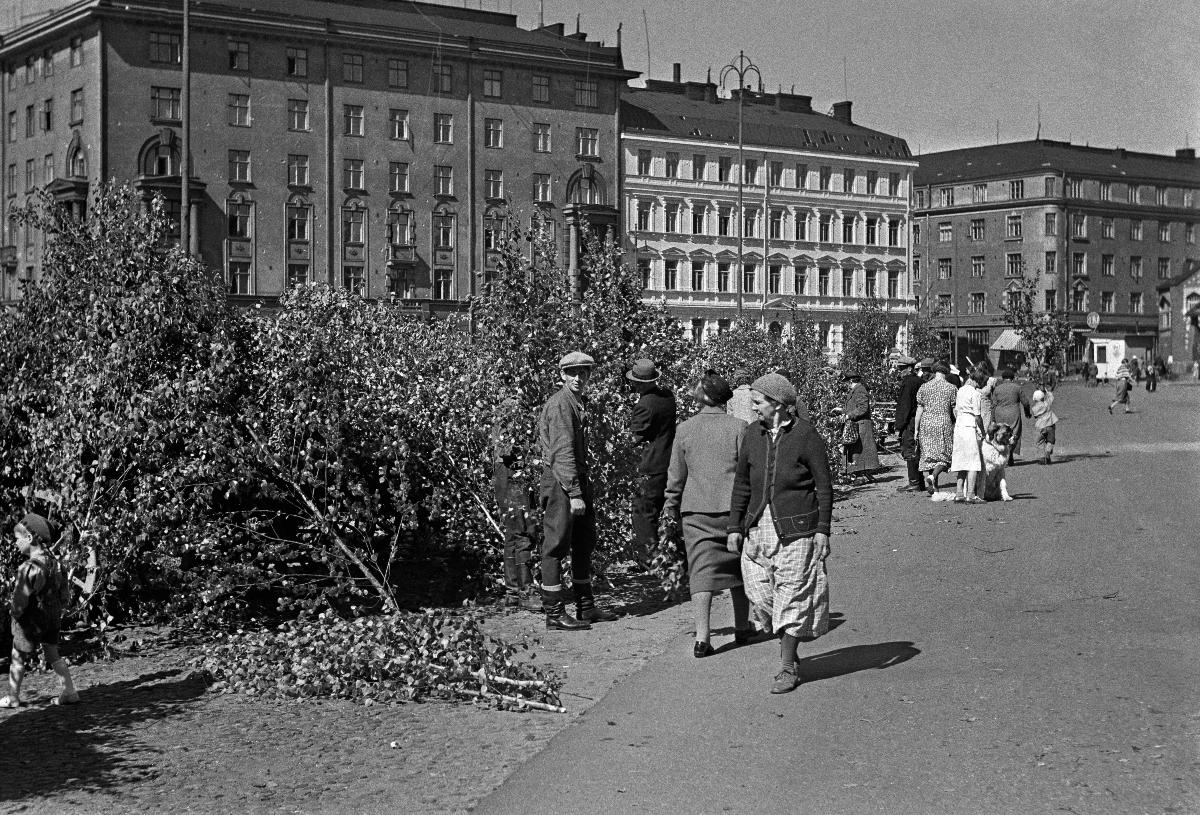
Juhannus 1940
Midsommar 1940; Midsummer 1940
sisällön kuvaus: Juhannus Helsingissä kesäkuussa 1940. Juhannuskoivuja myytävänä Hietalahden torilla. content description: Midsummer in Helsinki in June 1940. Midsummer birches for sale on Hietalahti market square. innehållsbeskrivning: Midsommar i Helsingfors i juni 1940. Midsommarbjörkar till salu på Sandvikstorget.
Kuvaaja: Sundström, Hugo, kuvaaja
Vuosi: 1940
Paikka: Suomi, Uusimaa, Helsinki
Aiheet: HBL; juhannus; koivut; juhannuskoivut; Midsummer; midsummer; trees; birch trees; midsummer birch trees; birches; midsommar; björkar; midsommarbjörkar